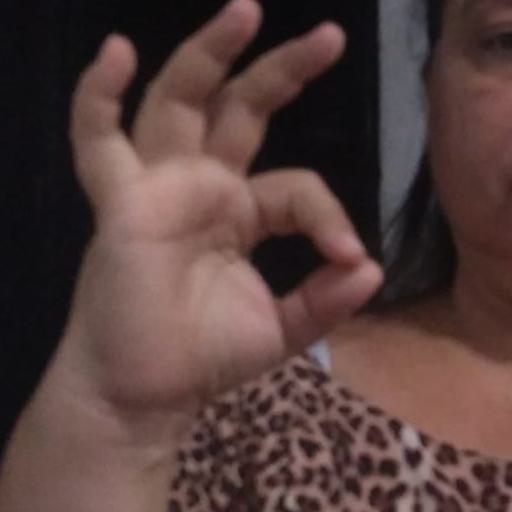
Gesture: ok